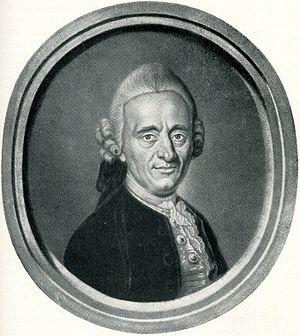
Gottlieb Christoph Harless est un philologue et bibliographe allemand, né a Kulmbach en 1738 et mort en 1815.